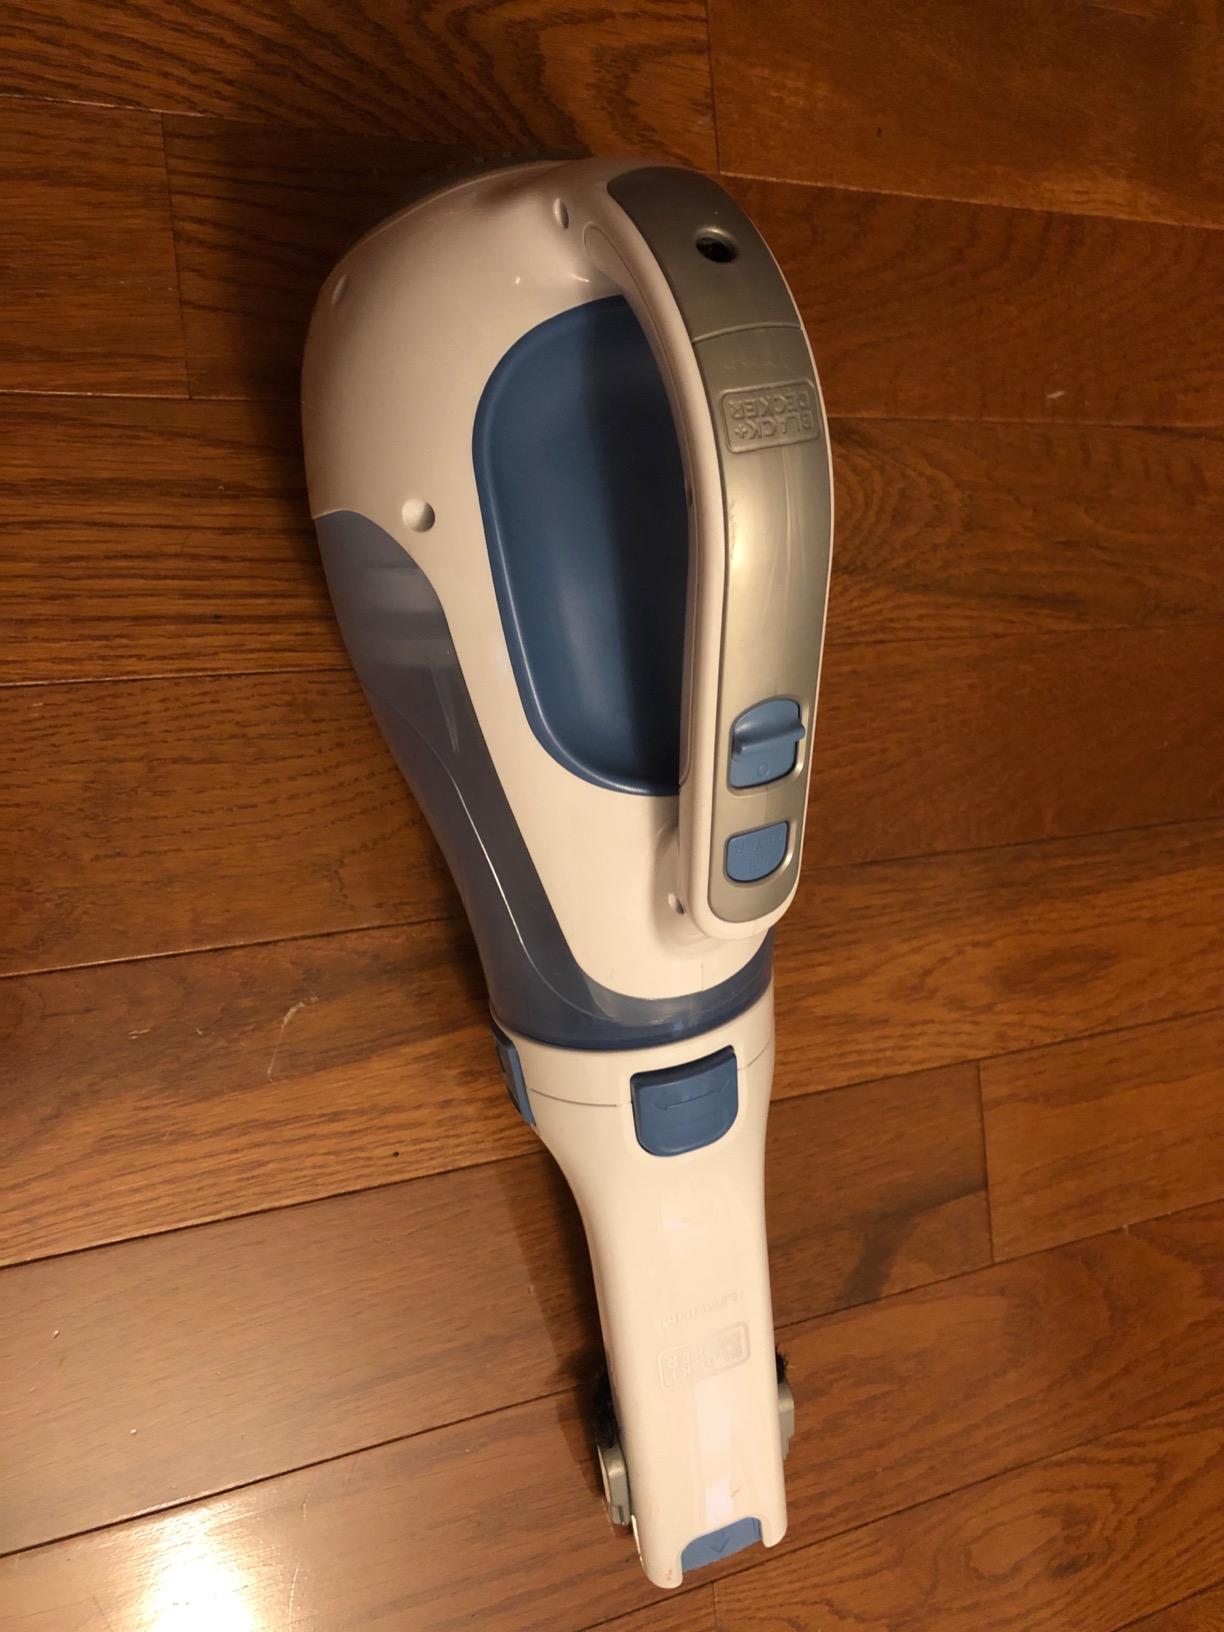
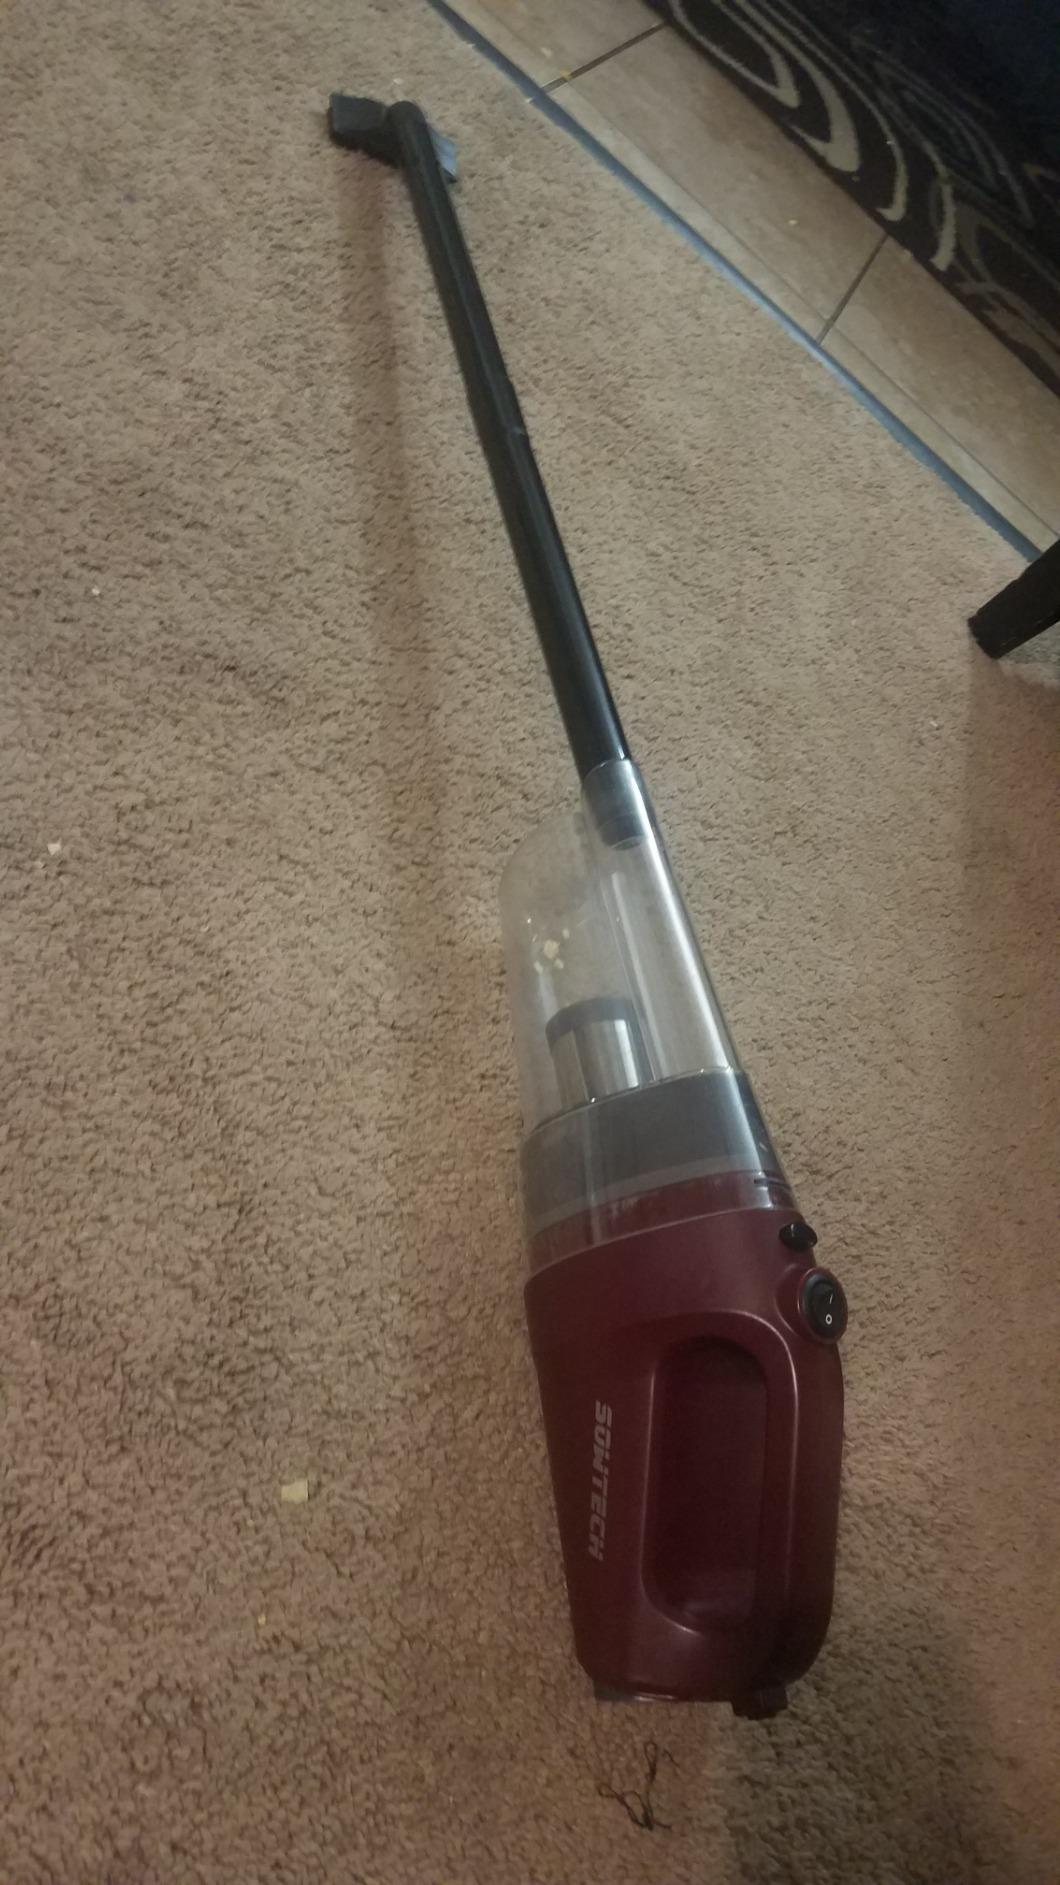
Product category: items_vacuum
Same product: no